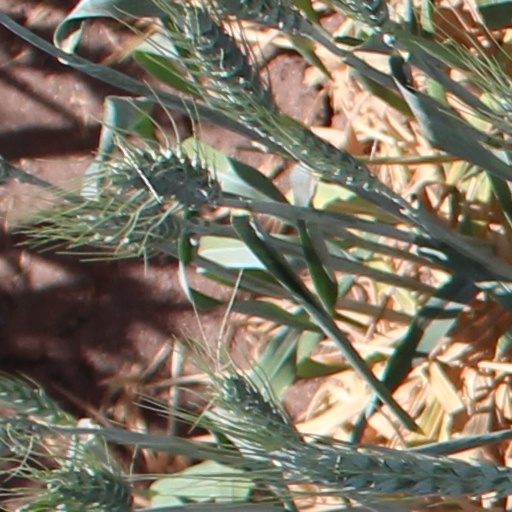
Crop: wheat